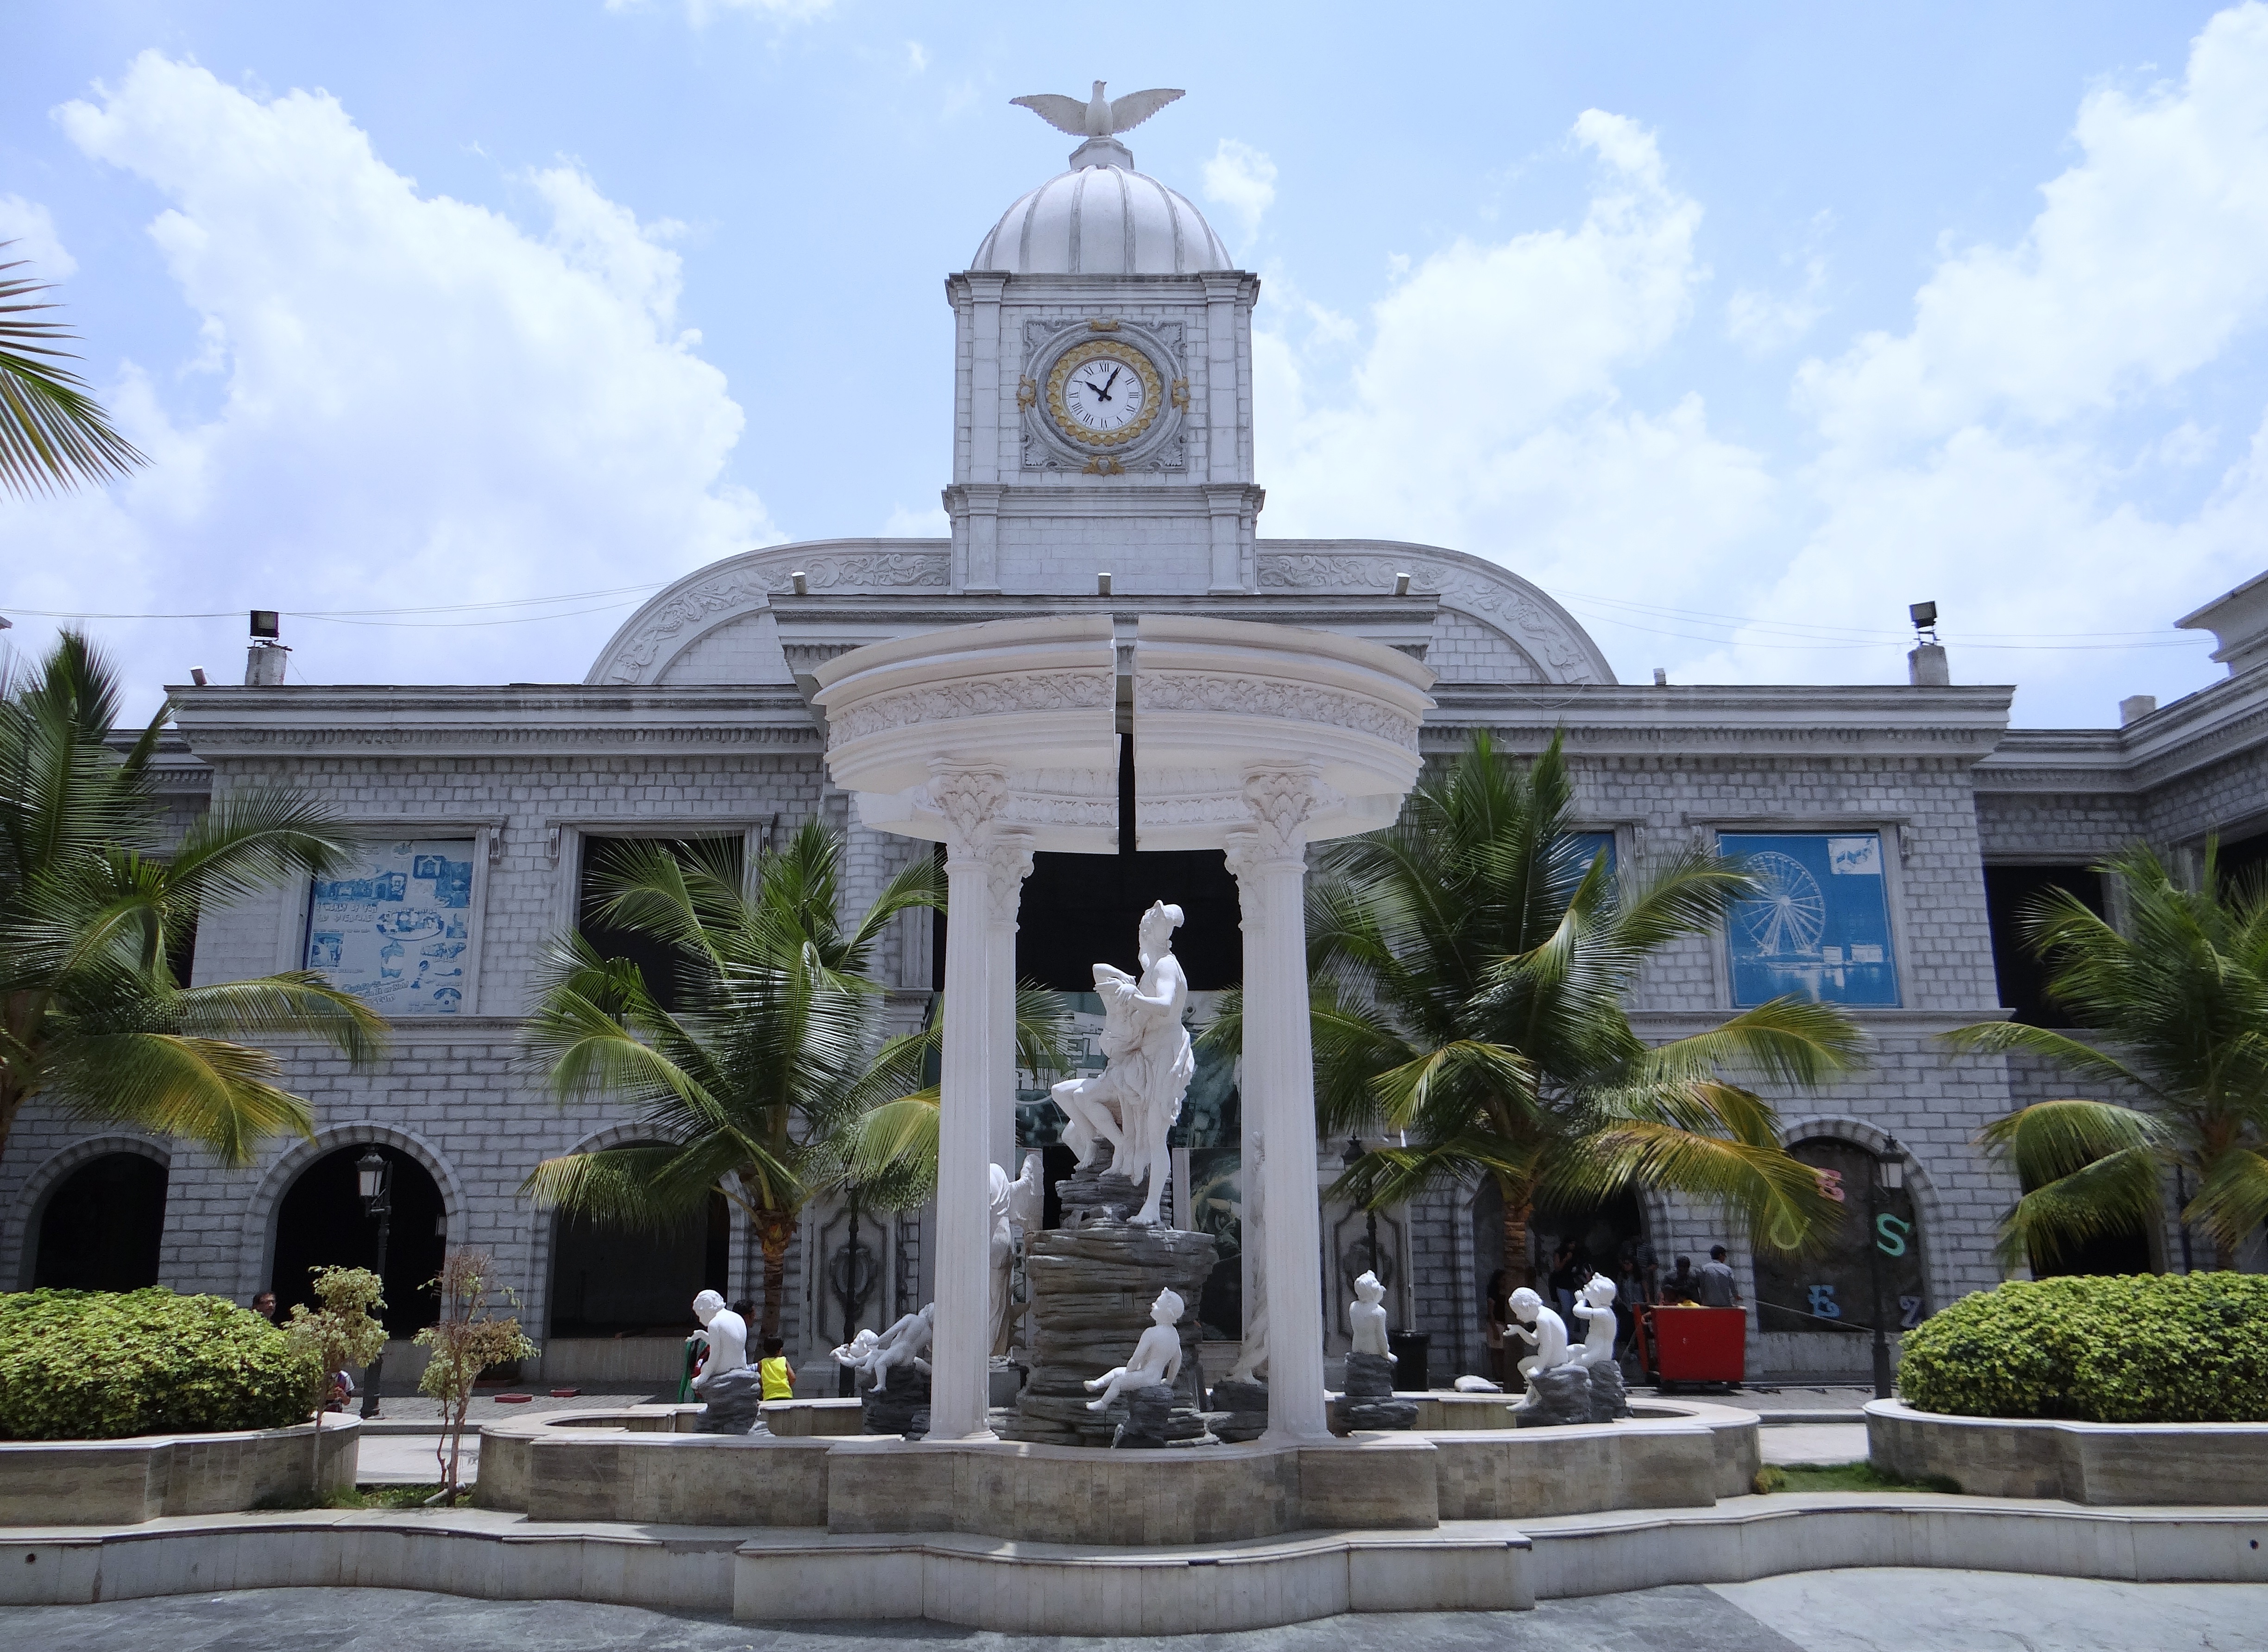
architecture, building, monument, plaza, landmark, sightseeing, tourism, place of worship, memorial, fountain, shrine, india, estate, bengaluru, bangalore, water feature, karnataka, innovative, film city